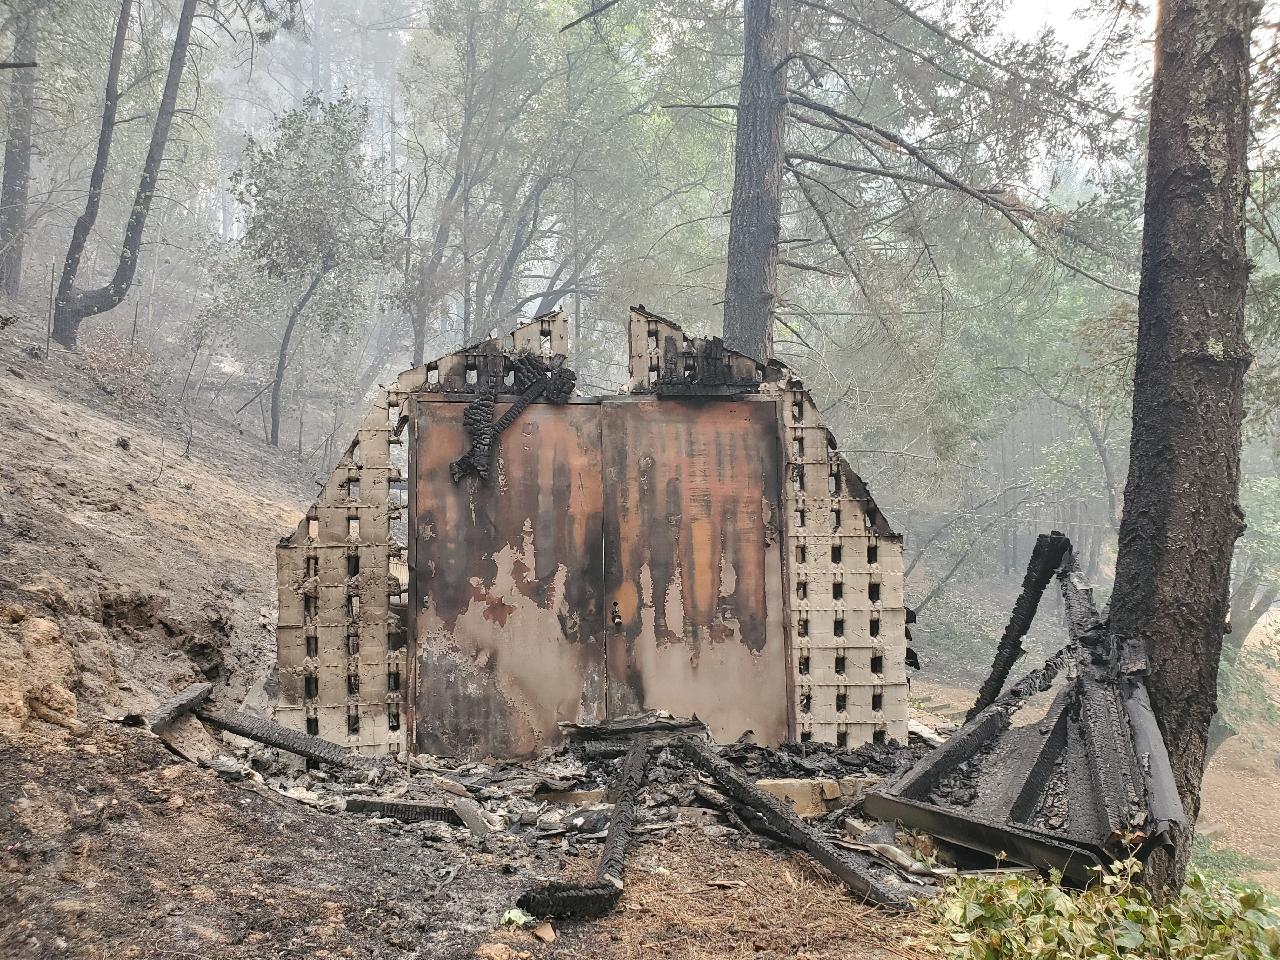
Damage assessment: destroyed